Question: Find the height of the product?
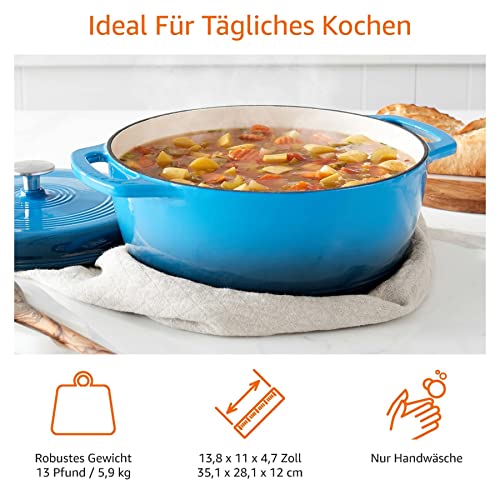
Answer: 12.0 centimetre